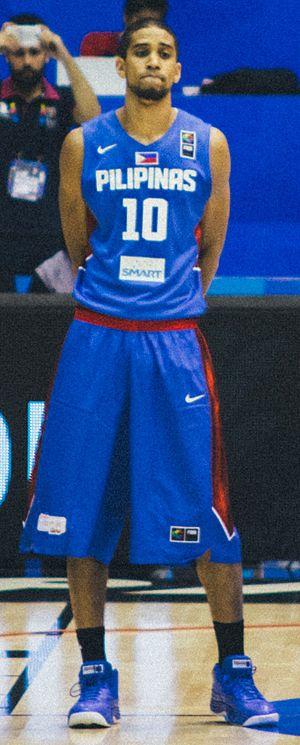
Cet article liste les effectifs des équipes participant à la Coupe du monde de basket-ball masculin 2019.
Gabriel Daniel « Gabe » Norwood, né le 9 février 1985, à Fayetteville, en Caroline du Nord, est un joueur américano-philippin de basket-ball. Il évolue aux postes d'arrière et d'ailier.